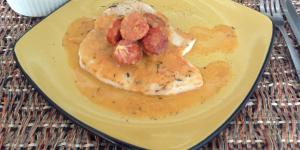
pollo en salsa de chorizo